Oklahoma City

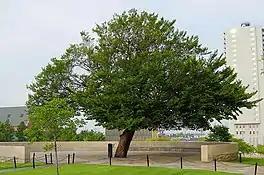
The Survivor Tree on the grounds of the Oklahoma City National Memorial

The Donald W. Reynolds Visual Arts Center is the new downtown home for the Oklahoma City Museum of Art. The museum features visiting exhibits, original selections from its collection, a theater showing various foreign, independent, and classic films each week, and a restaurant. OKCMOA is also home to the most comprehensive collection of Chihuly glass in the world, including the 55-foot Eleanor Blake Kirkpatrick Memorial Tower in the Museum's atrium. The art deco Civic Center Music Hall, which was renovated most recently in 2023, has performances from the Oklahoma City Ballet, the Oklahoma City Opera, the Oklahoma City Philharmonic, and also various concerts and traveling Broadway shows.